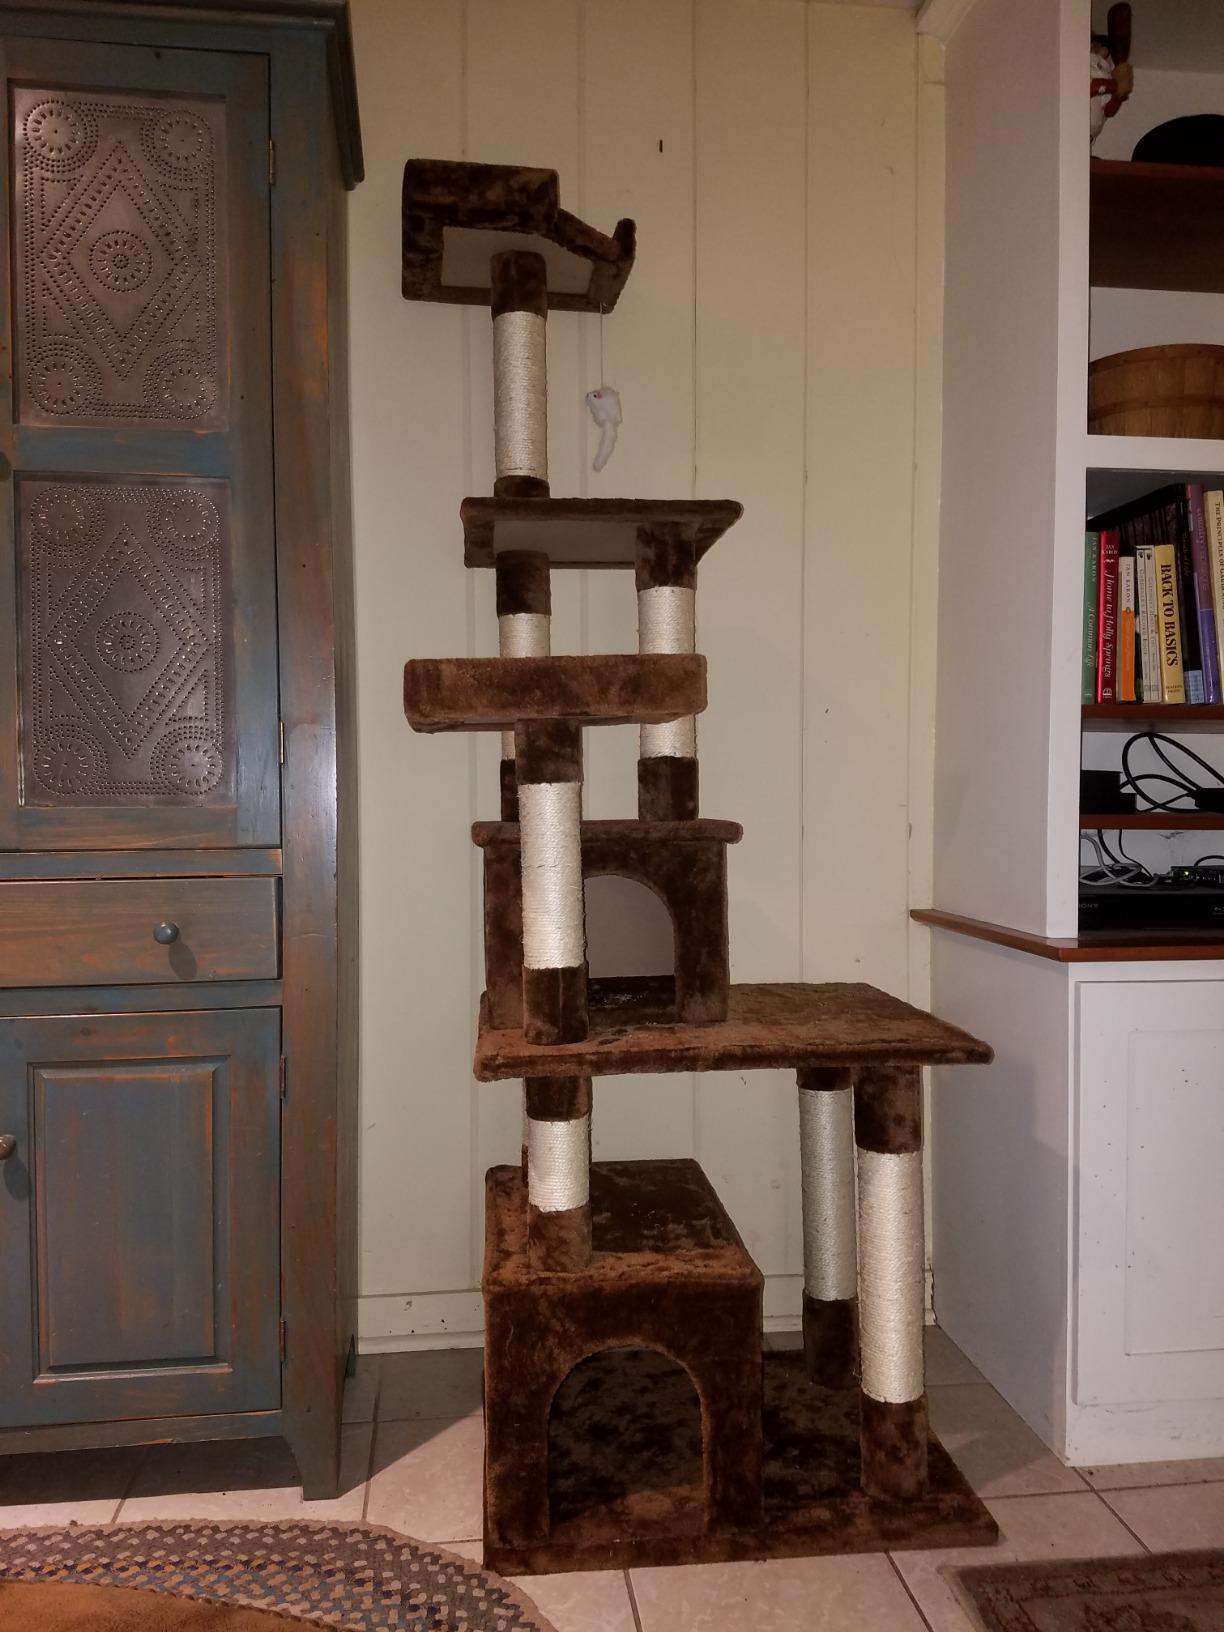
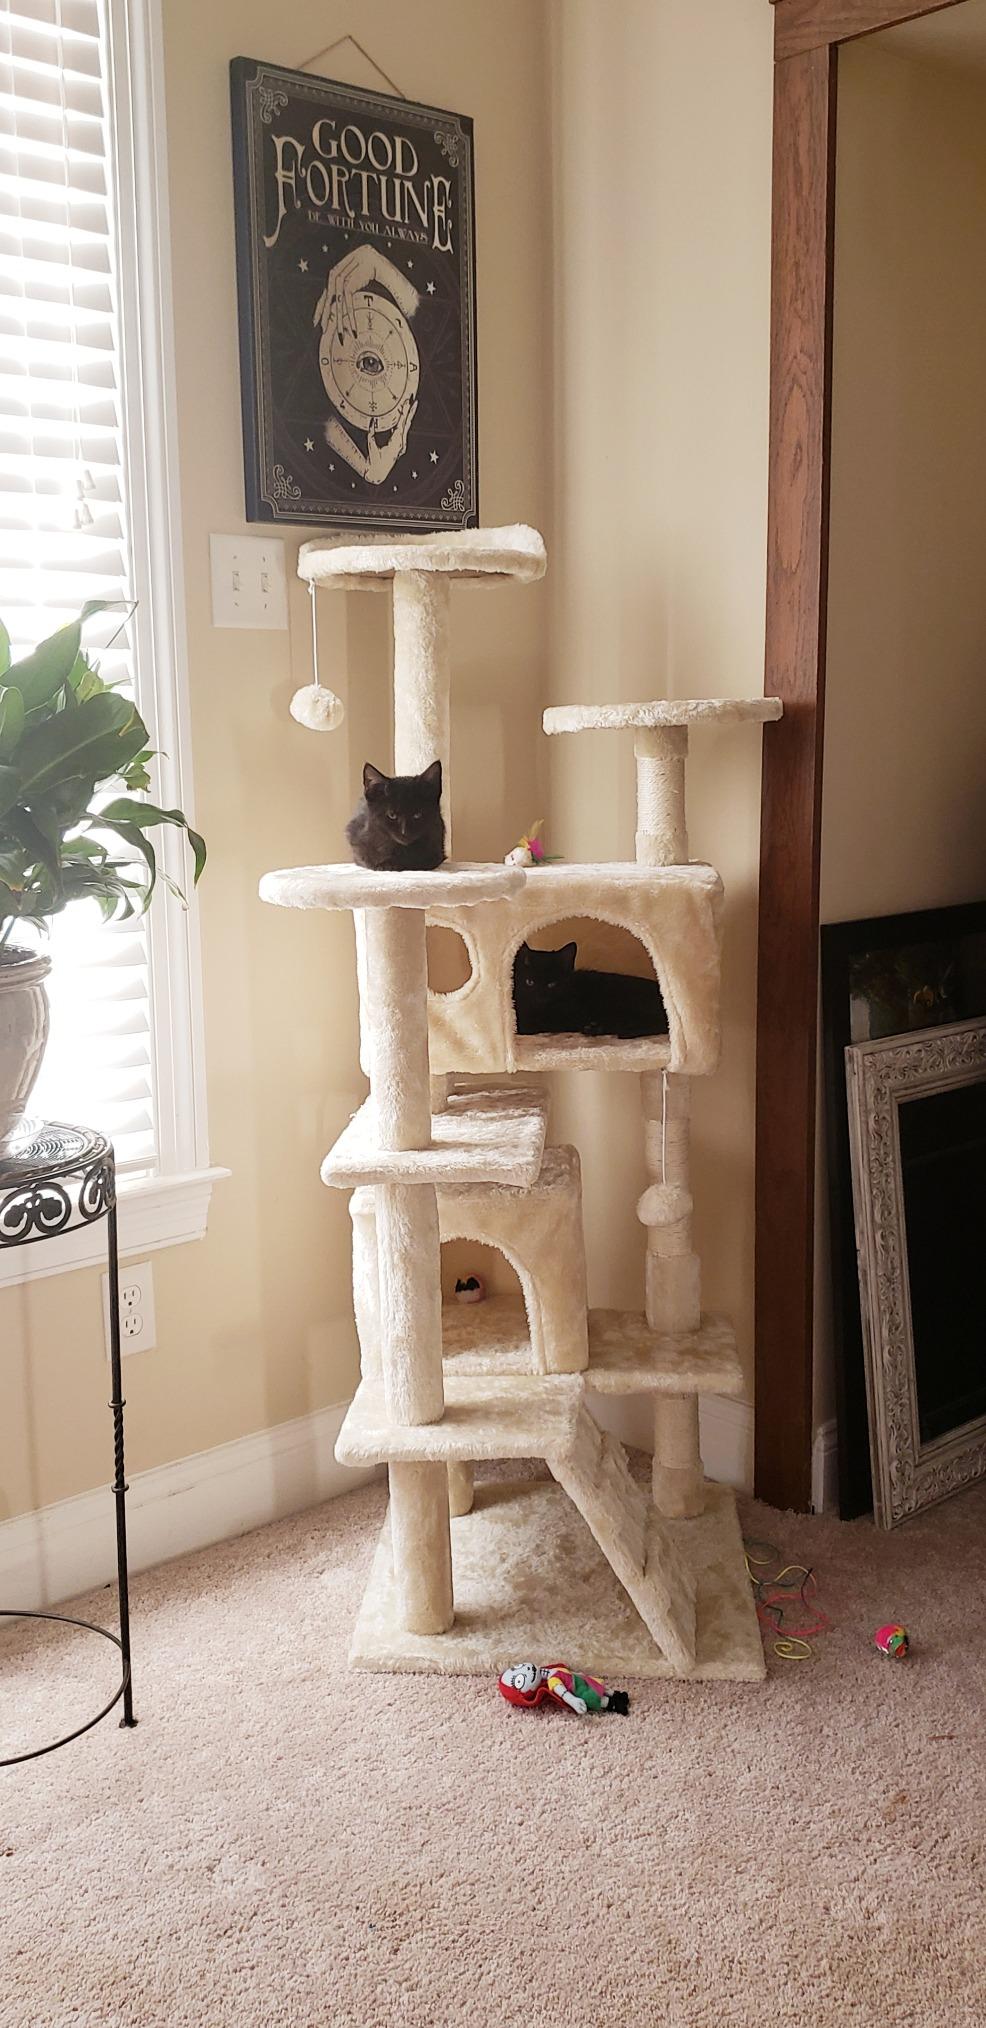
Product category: items_cat tree
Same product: no